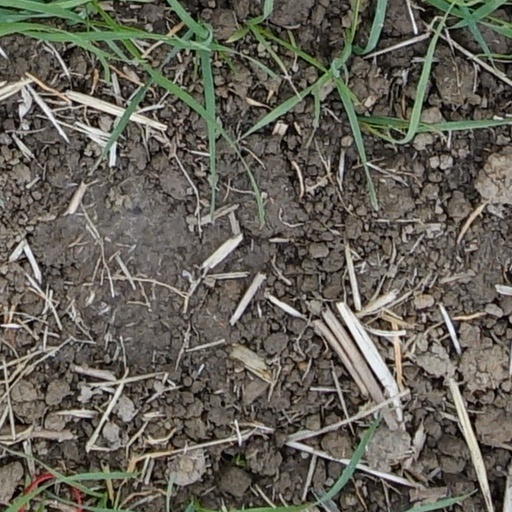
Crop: wheat